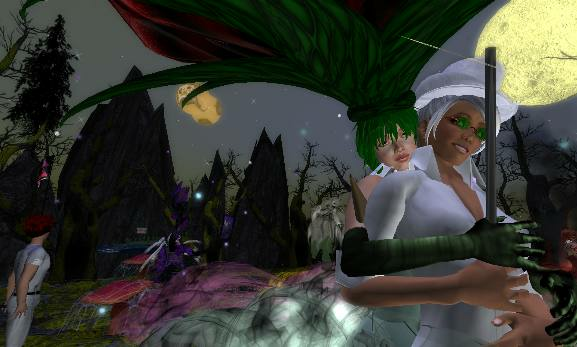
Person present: Yes